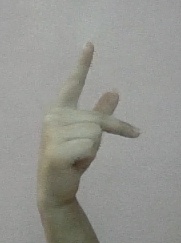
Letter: dha